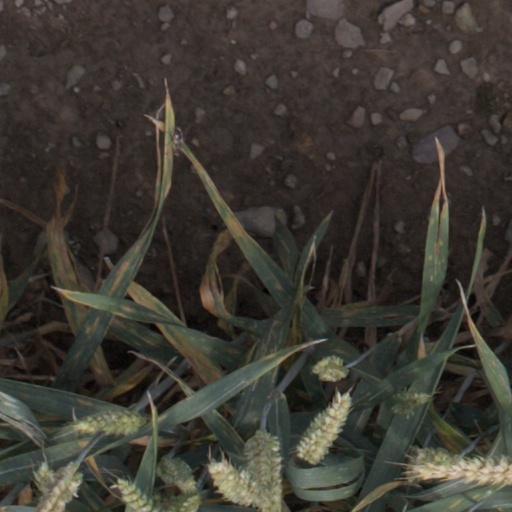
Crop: wheat